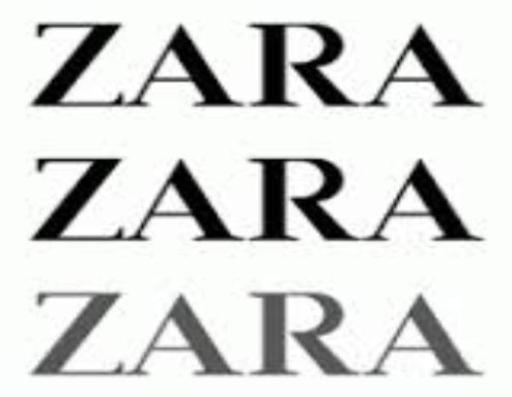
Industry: Clothes